Rochfort Maguire

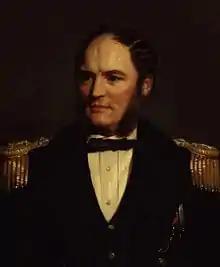
Portrait by Stephen Pearce

Rochfort Maguire (18 June 1815 – 29 June 1867) was an Irish Royal Navy officer who served as captain of from 1852 to 1853 during the Franklin search expedition.